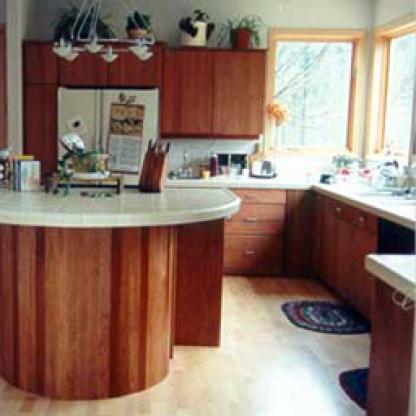
Scene: Indoor